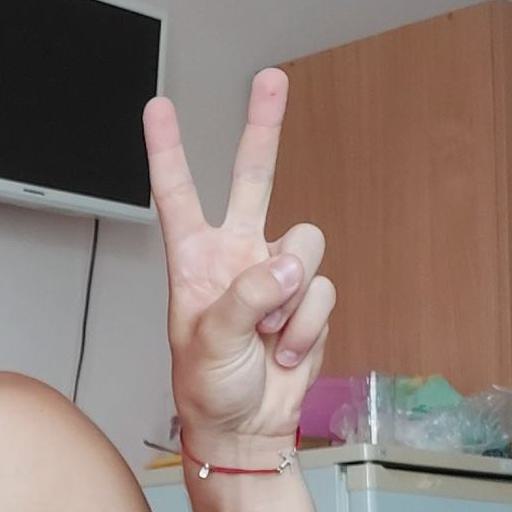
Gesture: peace